Battle of Caldiero (1809)

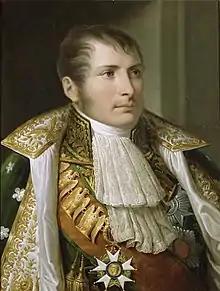
Eugène de Beauharnais

In a preliminary action on the 15th, Sahuc's vanguard received a drubbing at Pordenone. Nevertheless, believing he outnumbered John, Eugène attacked the Austrian army in the Battle of Sacile on 16 April. In fact, the Franco-Italian army numbered 35,000 infantry, 2,050 cavalry, and 54 guns, while their opponents deployed 35,000 infantry, 4,000 cavalry, and between 55 and 61 guns. Eugène sent two divisions against the Austrian left flank, held by VIII Armeekorps. In the face of stubborn resistance, two more divisions were committed to the struggle. When John suddenly launched IX Armeekorps against the weakened French left flank, Eugène called off his attacks and ordered a retreat. The Franco-Italians lost 6,500 men and 15 guns, while the victorious Austrians counted 4,000 casualties.